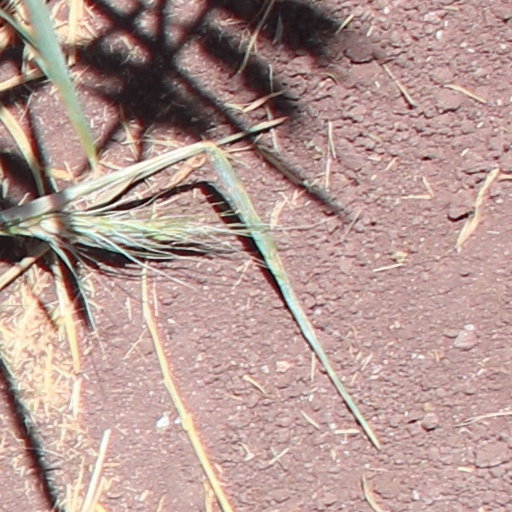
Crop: wheat